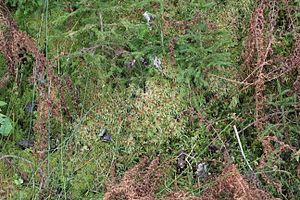
Almindelig tørvemos / Galleri
Biotop.
Almindelig tørvemos eller butbladet tørvemos er en art i slægten tørvemos. Den er udbredt i Europa og Asien, dele af Amerika, Australien og New Zealand. Den kan som andre arter i samme slægt optage det 30-dobbelte af sin egen tørvægt i vand ved hjælp af elastiske spiralfibre. Den forholdsvis hyppigt forekommende og vidt udbredte art vokser først og fremmest i fugtige skove, især nåleskove, men den er – i modsætning til andre i slægten – sjælden i højmoser.